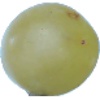
Label: Grape White 1